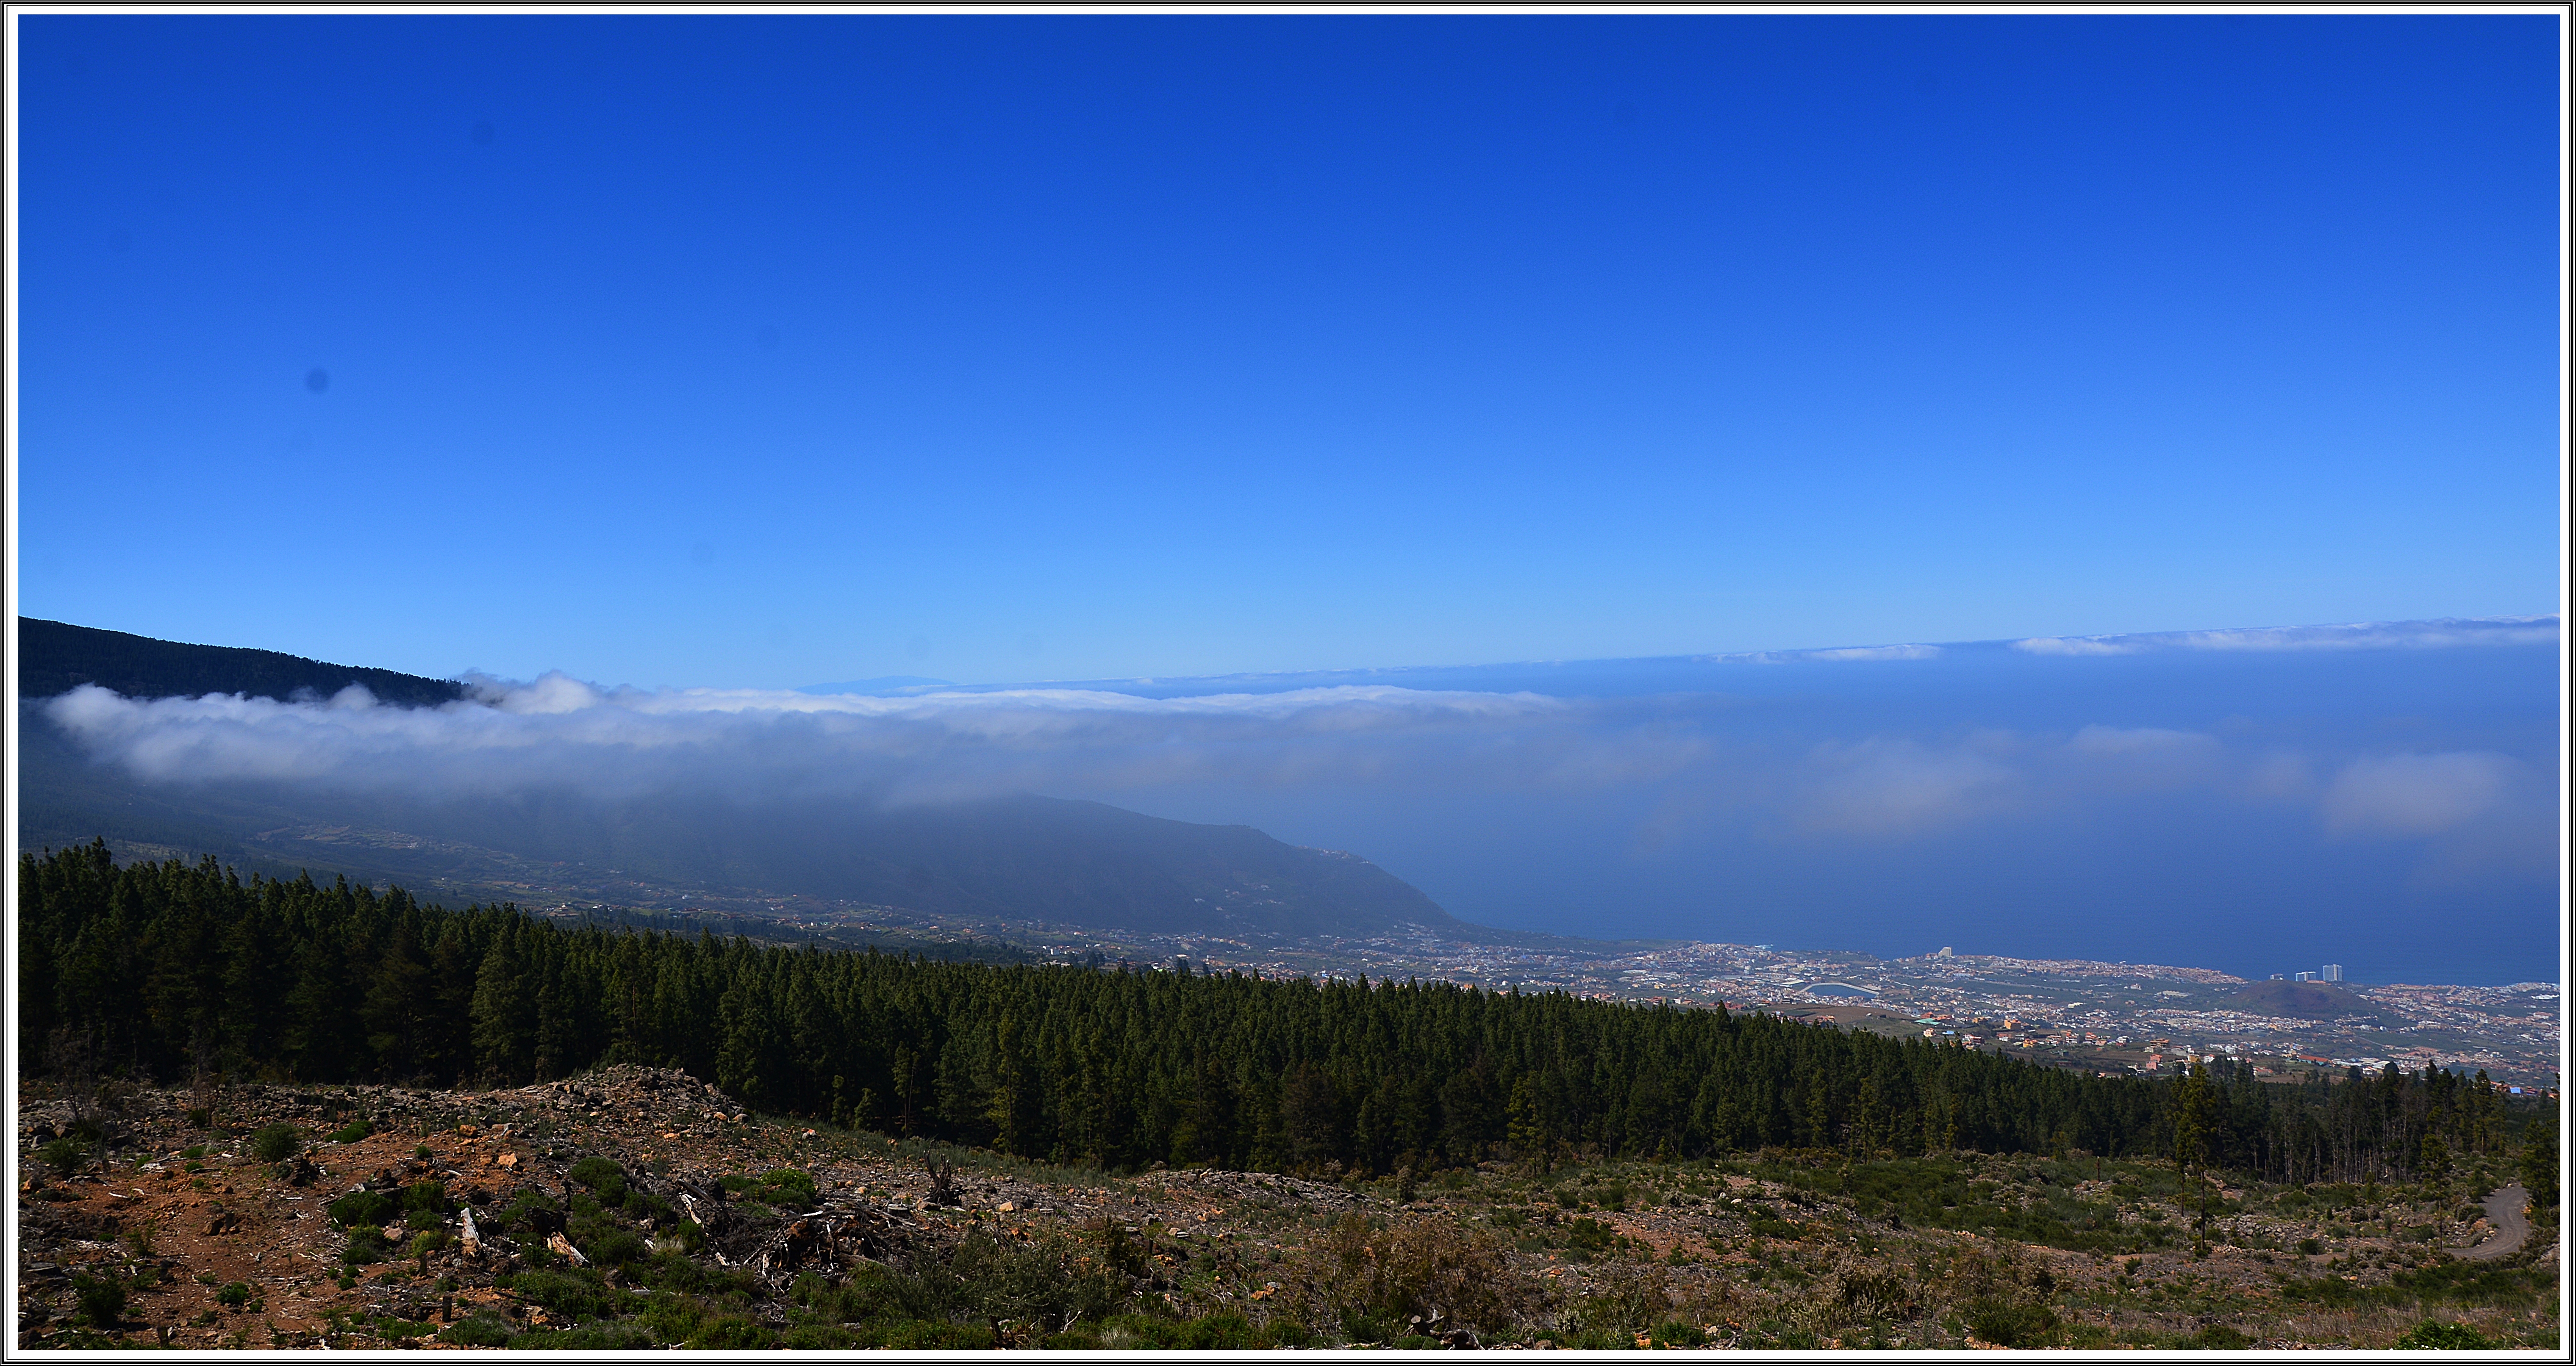
landscape, horizon, wilderness, mountain, cloud, sky, meadow, hill, valley, mountain range, panorama, ridge, plain, summit, plateau, tenerife2, ecosystem, landform, geographical feature, atmospheric phenomenon, mountainous landforms